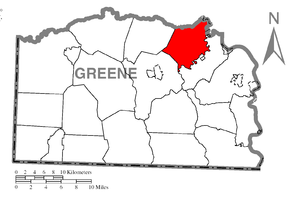
Morgan Township est un township situé au nord du comté de Greene, en Pennsylvanie, aux États-Unis. En 2010, il comptait une population de 2 587 habitants.